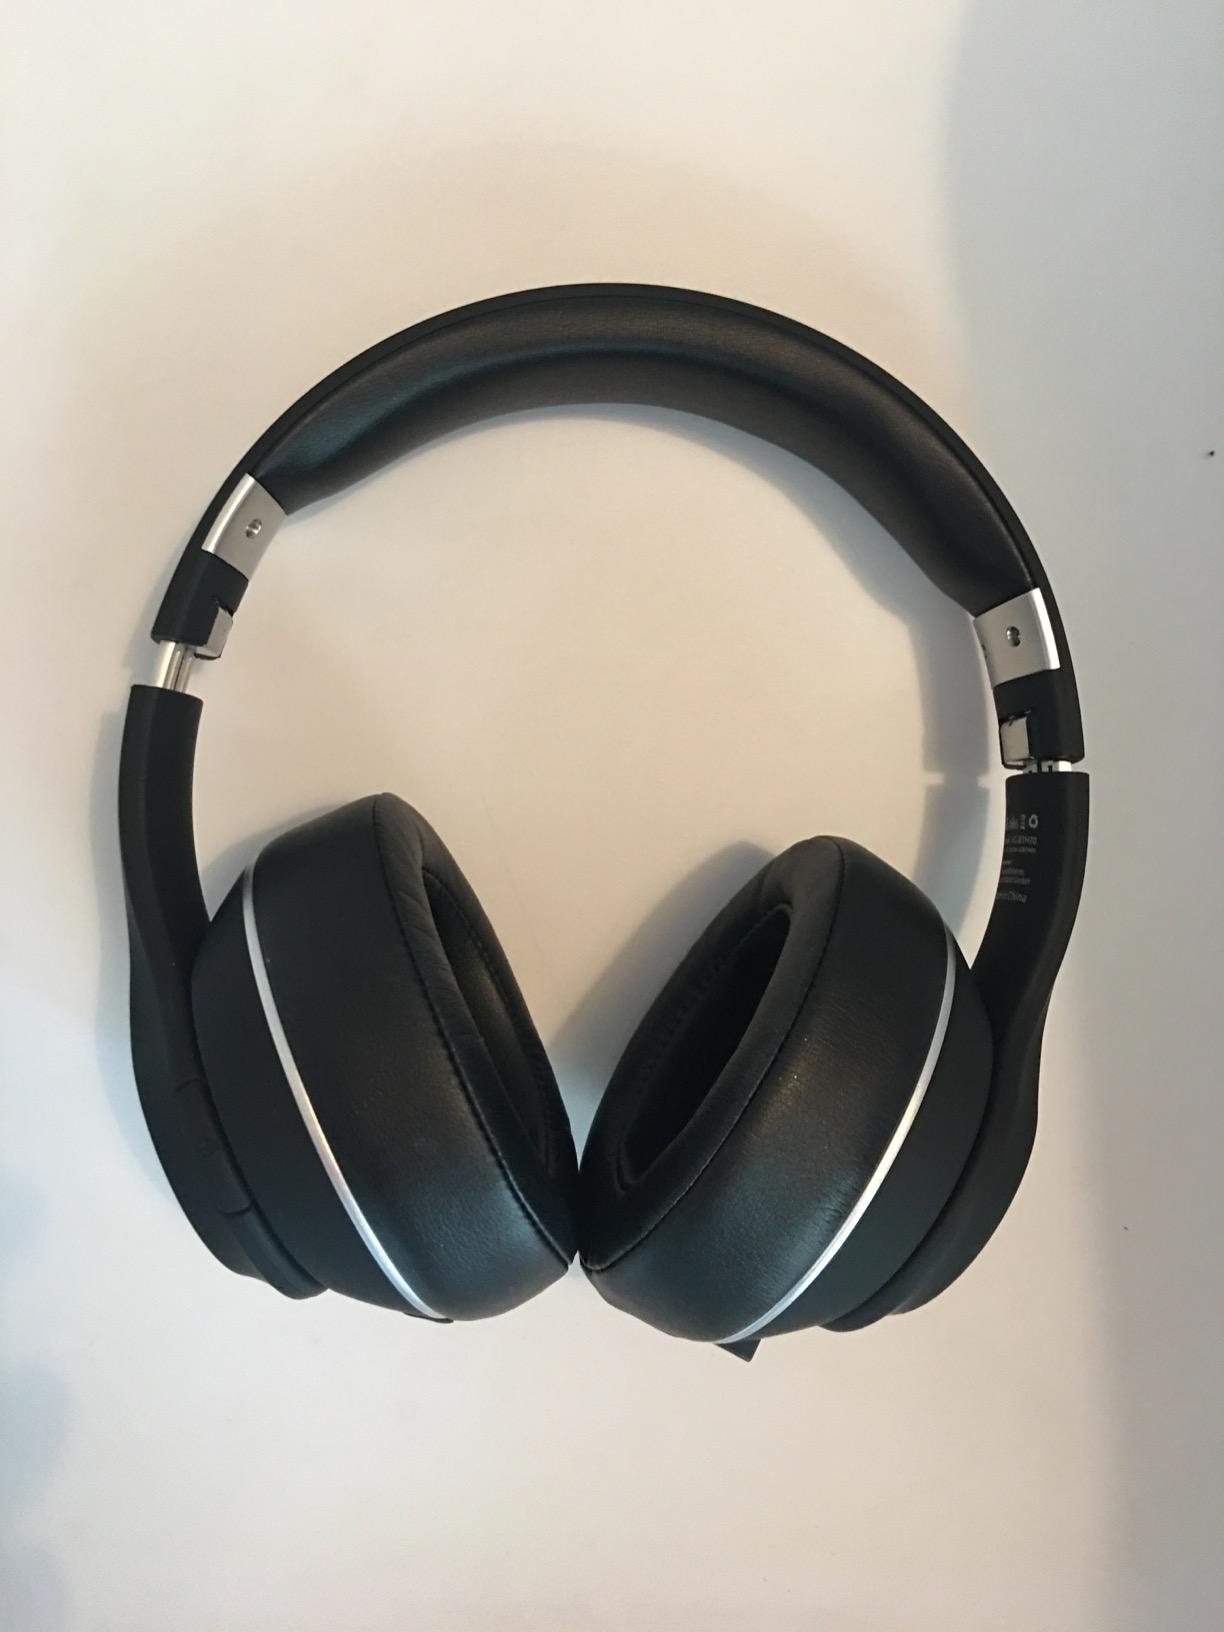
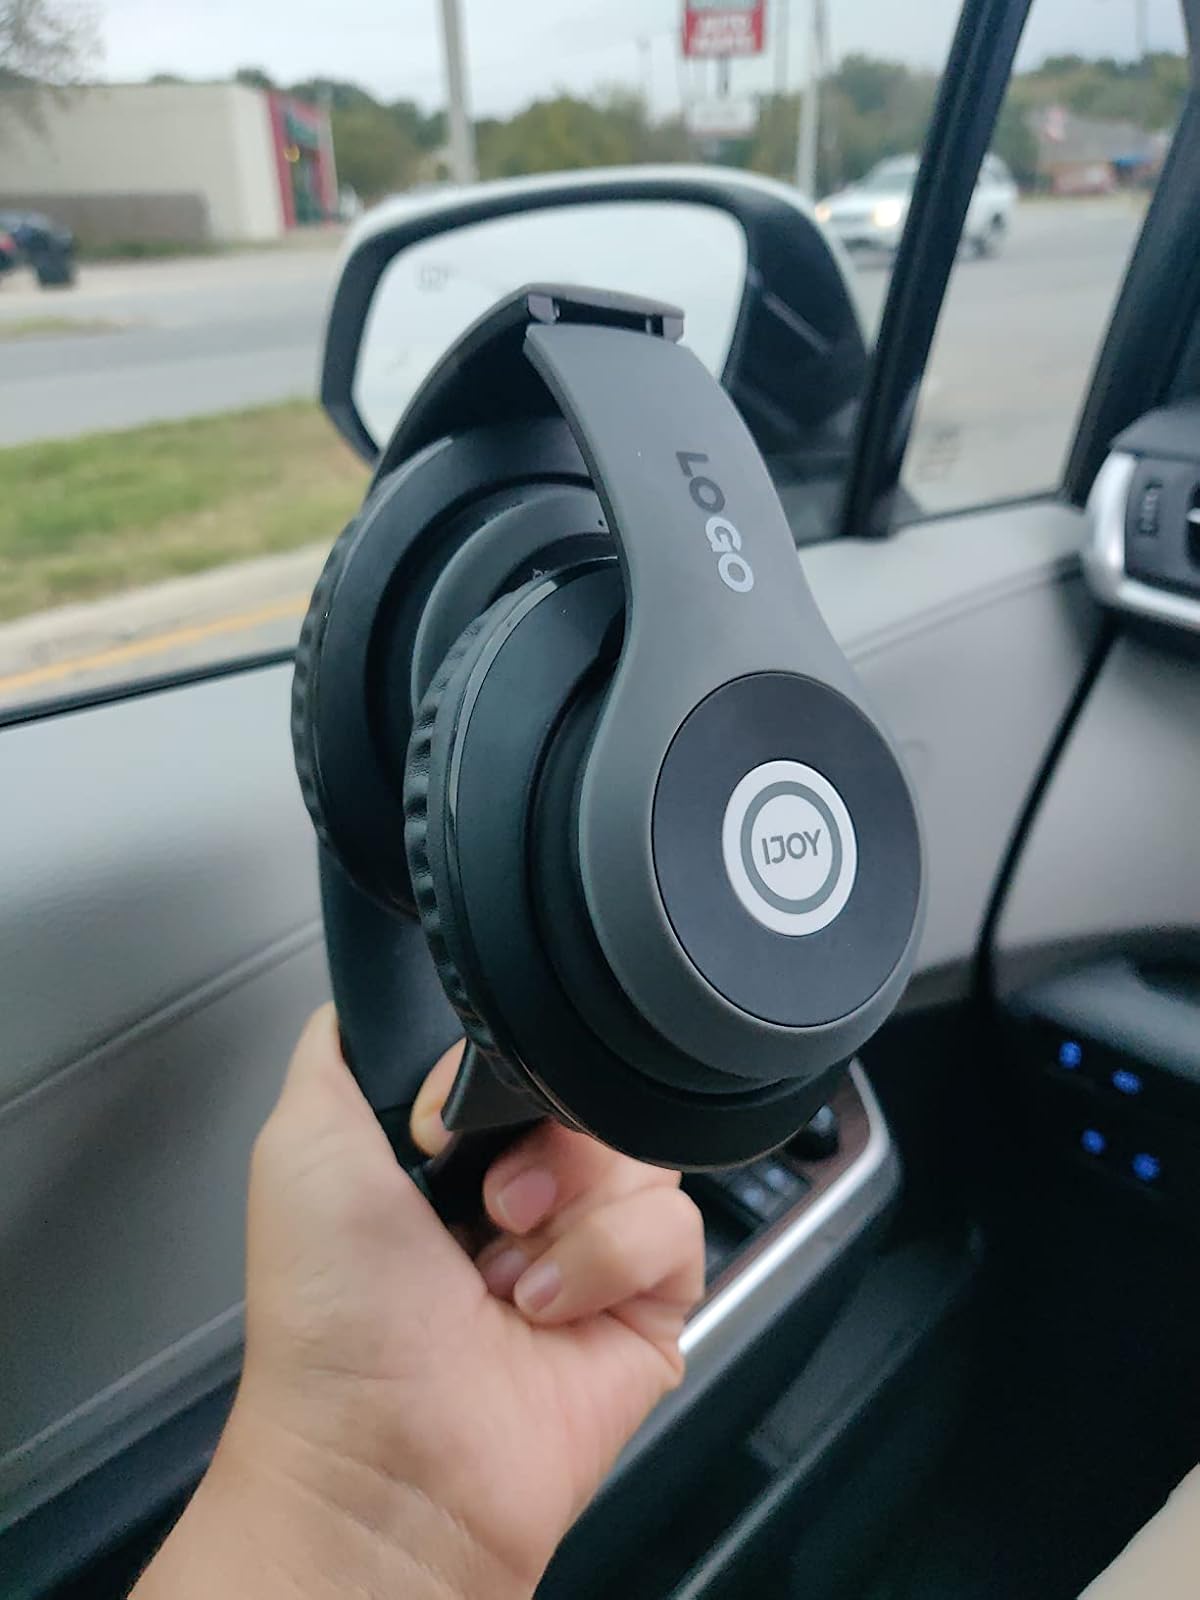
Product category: headphones
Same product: no